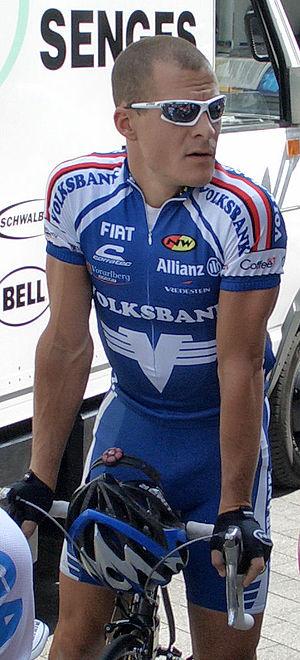
L'équipe cycliste Vorarlberg-Santic est une formation autrichienne de cyclisme professionnel sur route. De 2006 à 2010, elle appartient aux équipes continentales professionnelles avant de redevenir une équipe continentale en juillet 2010 et participe donc principalement aux épreuves des circuit continentaux.